BL 60-pounder gun

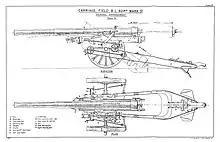
Drawing of the Mk. II gun on Mk. IV carriage

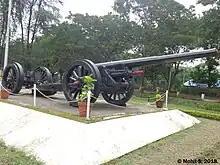
A gun on Mk IVR carriage as a monument in India

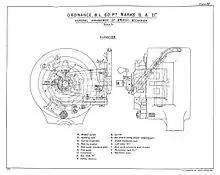
Mk II breech mechanism

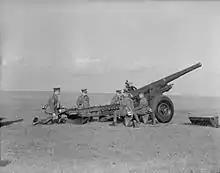
A gun on pneumatic tyres (Mk IVP carriage), ca. 1938

The Mk II gun introduced from 1918 had a longer barrel, new box trail carriage giving increased elevation to 35 degrees and cut-off gear to automatically reduce the recoil length from 54 to 24-inches with increasing elevation, hydro-pneumatic recoil system below the barrel, single-motion Asbury breech. It arrived too late to see service in the First World War and was effectively a new weapon. The gun was one of two types that could be carried by the tracked Gun Carrier Mark I.